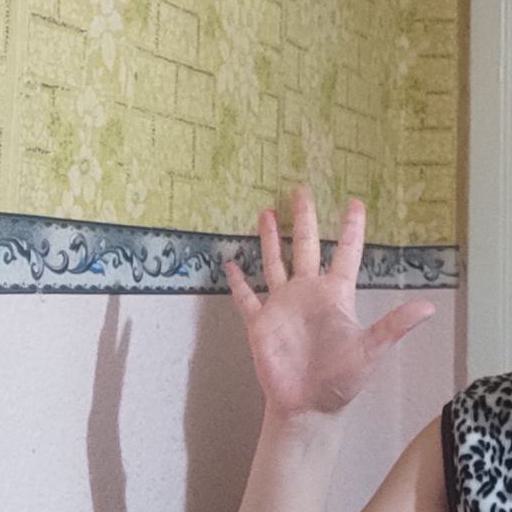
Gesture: palm